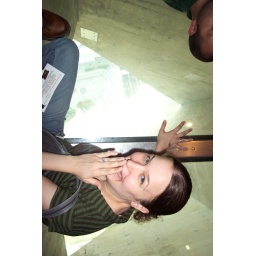
The Glass floor in the CN tower